Sage Hall

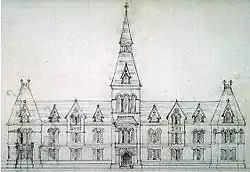
An early conceptual sketch

Although women had previously enrolled in Cornell as early as 1870, the absence of a women's dormitory was problematic in attracting and retaining female students. Sage Hall was built in 1875, financed by Ithaca businessman Henry W. Sage, to fill this need. "When you are ready to carry out the idea of educating young women as thoroughly as young men," Sage told his friend Ezra Cornell in 1868, "I will provide the endowment to enable you to do so." Sage and Andrew Dickson White toured Oberlin College to study facilities being used there to successfully undertake coeducation.